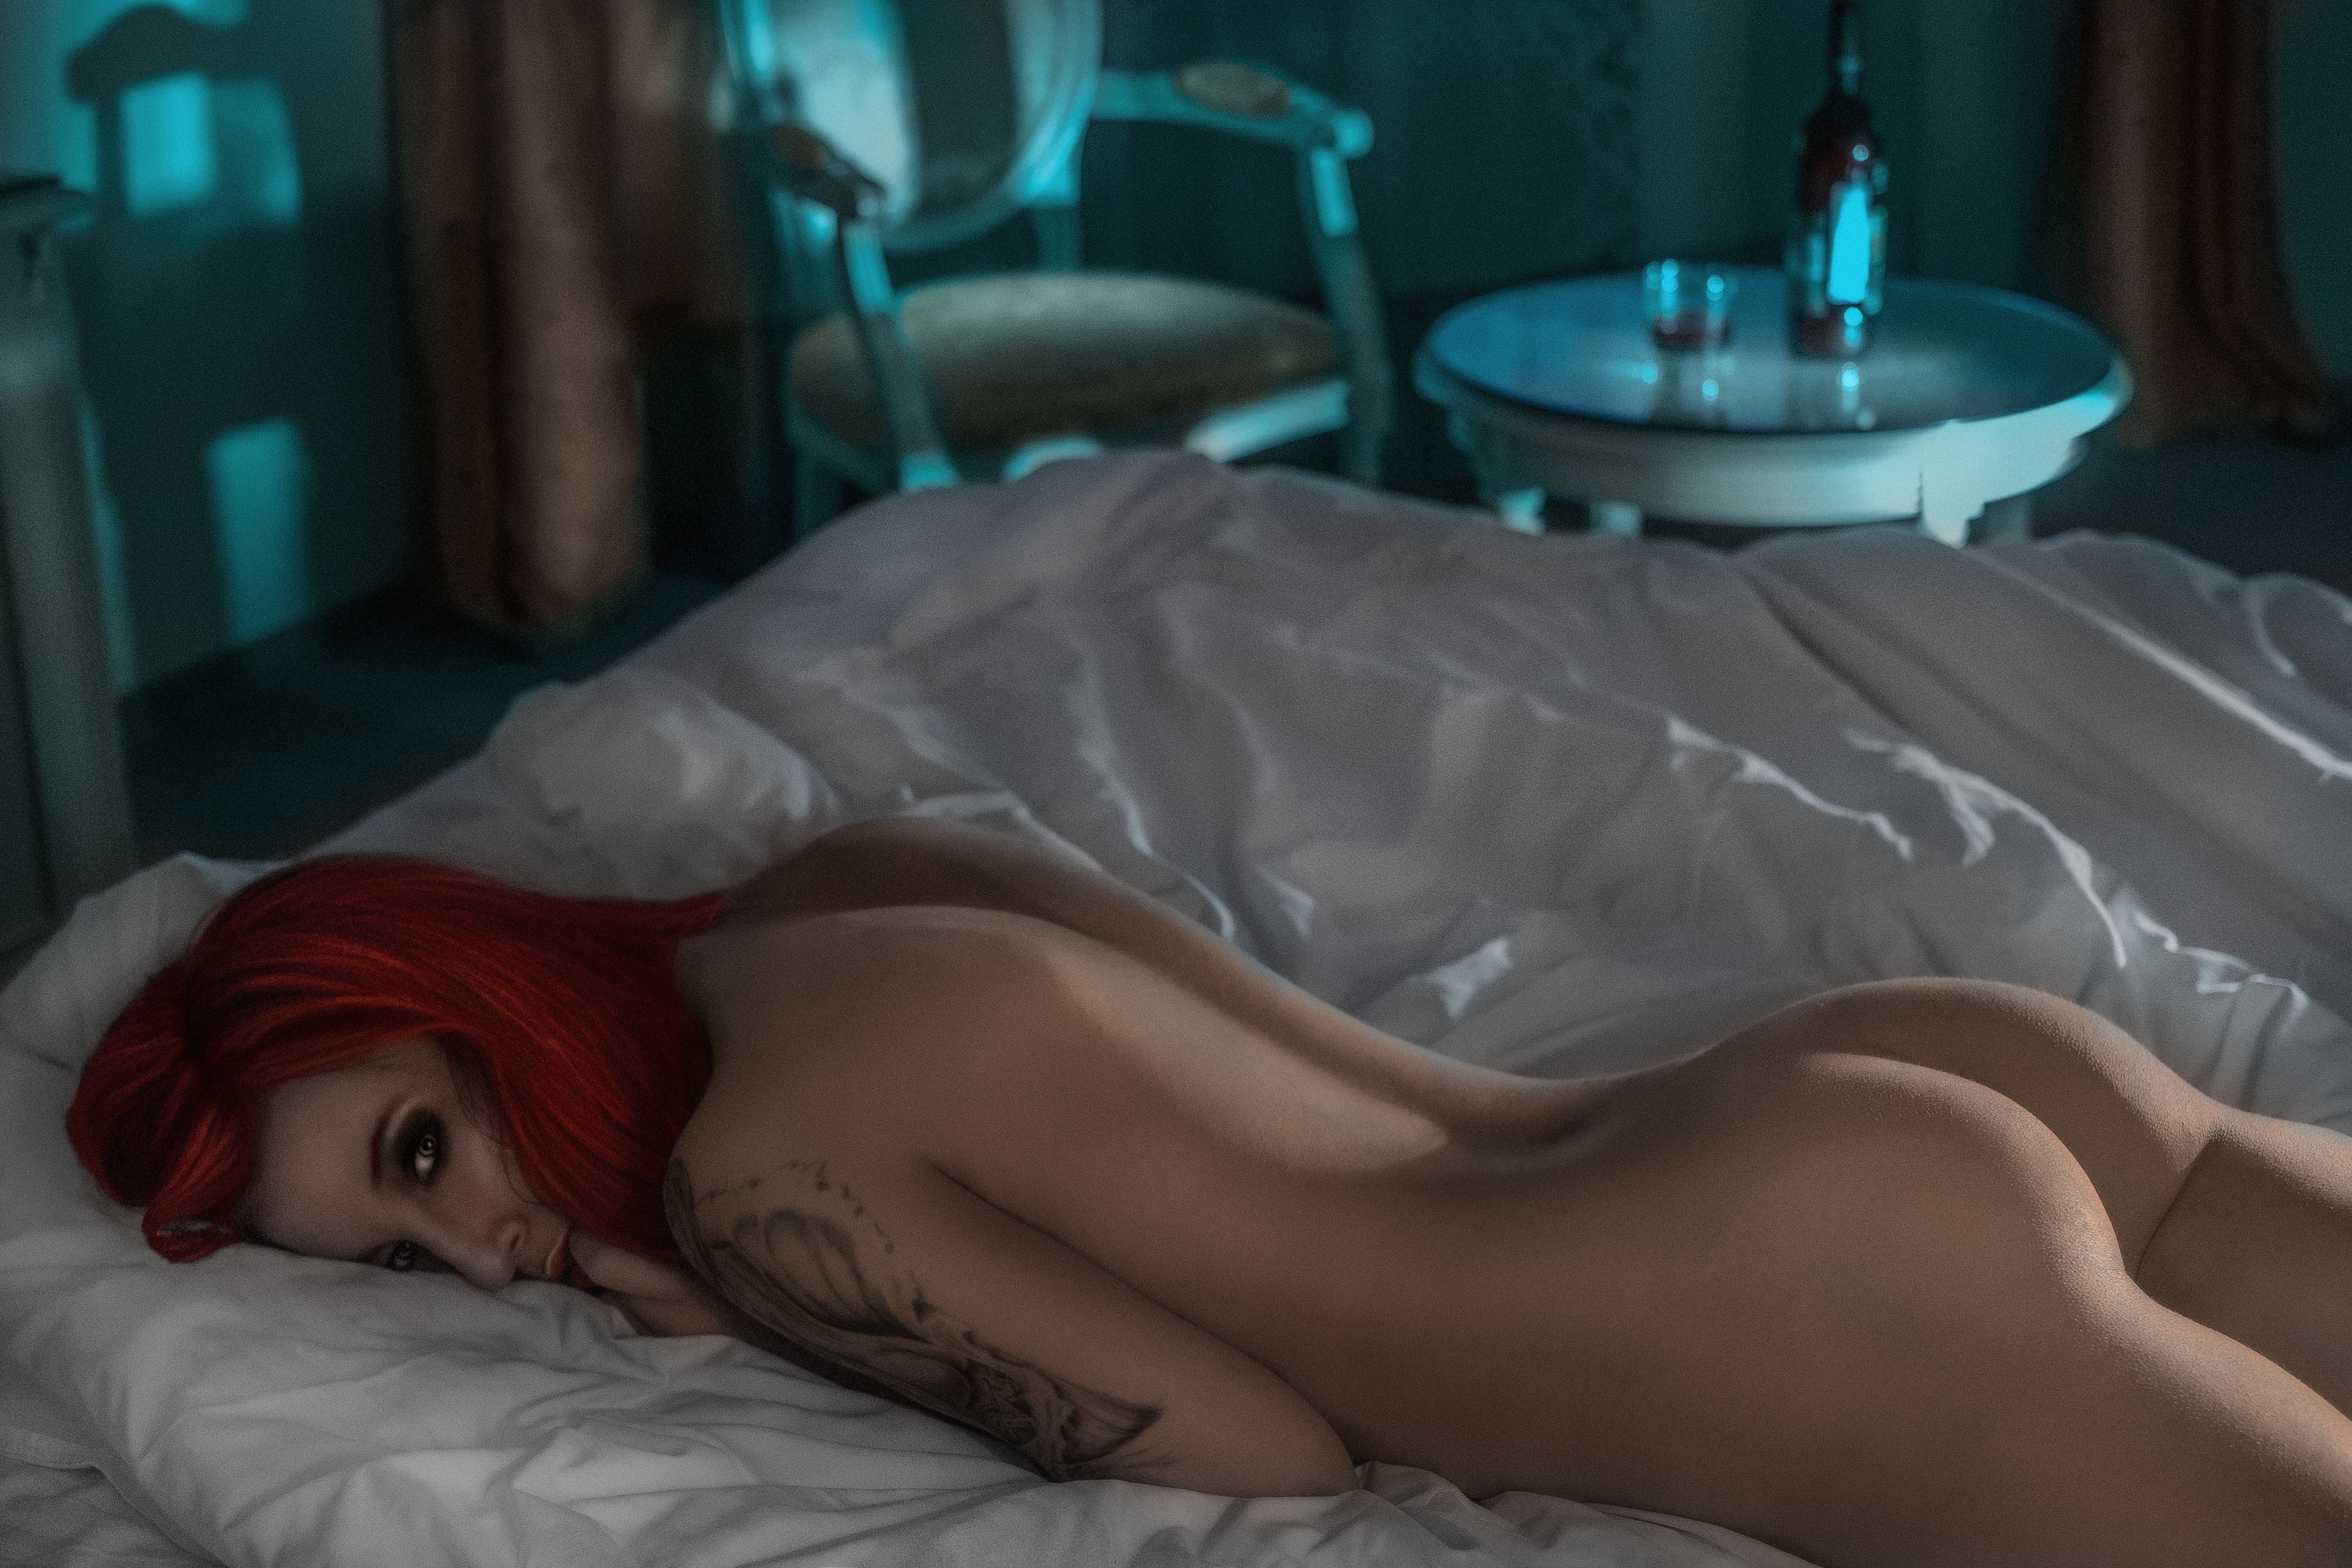
girl, wine, chair, glass, leg, evening, model, linen, mouth, black hair, bed, screenshot, erotica